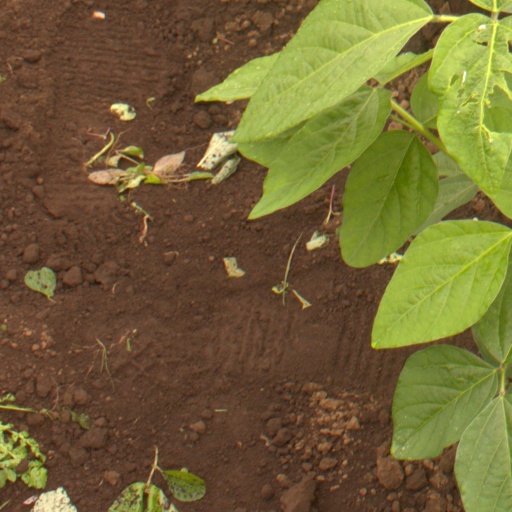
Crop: soybean